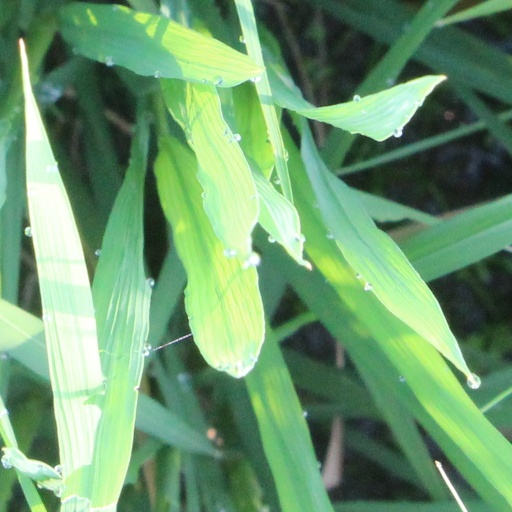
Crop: rice